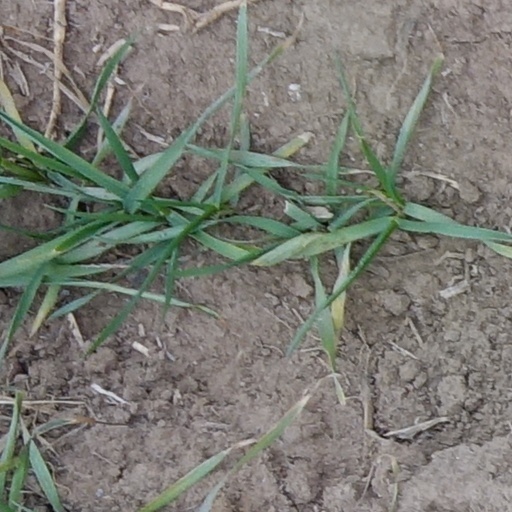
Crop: wheat